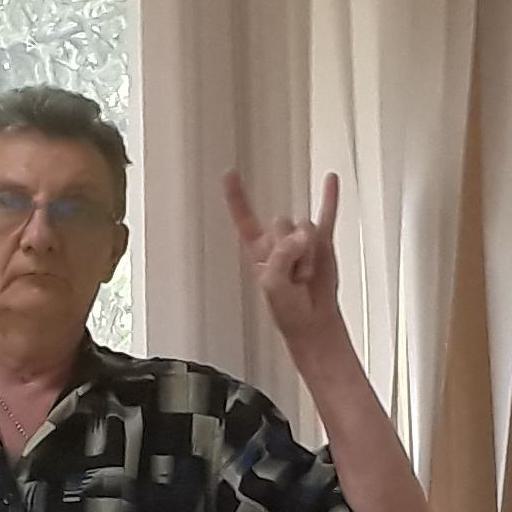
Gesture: rock